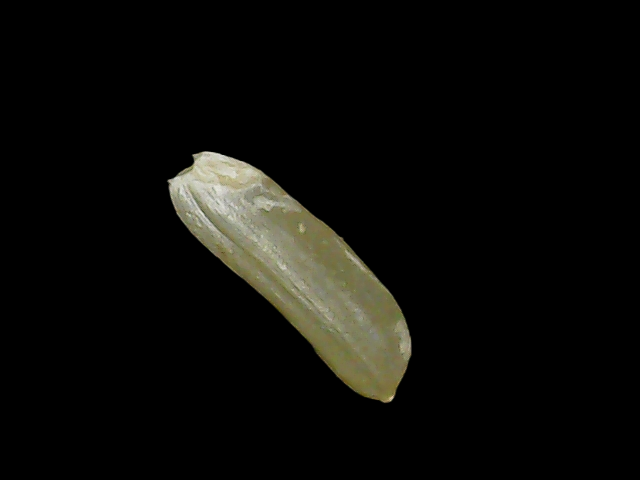
Rice variety: Binadhan19